Sky position (RA, Dec in degrees): 131.368, 6.303
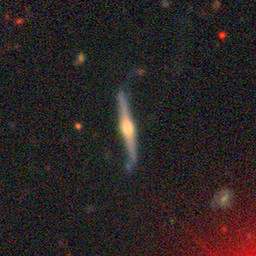
Galaxy morphology: Edge-on Galaxies with Bulge